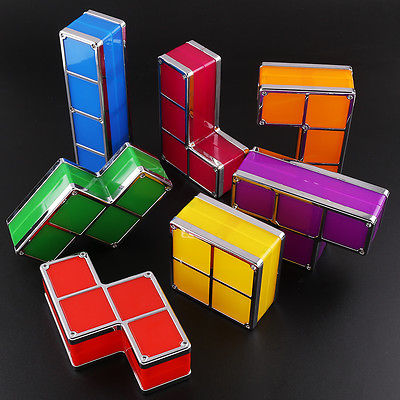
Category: lamp